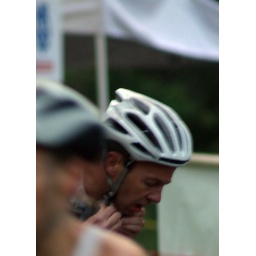
June 1st LR Sprint TRI with the swim in the ski lake and the bike and run on the NLR River trail